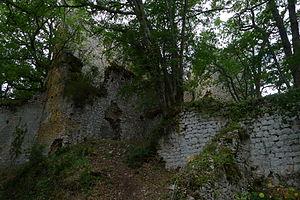
Vue d'ensemble des ruines du château médiéval de Lespugue
Lespugue est une commune française située dans le département de la Haute-Garonne, en région Occitanie.